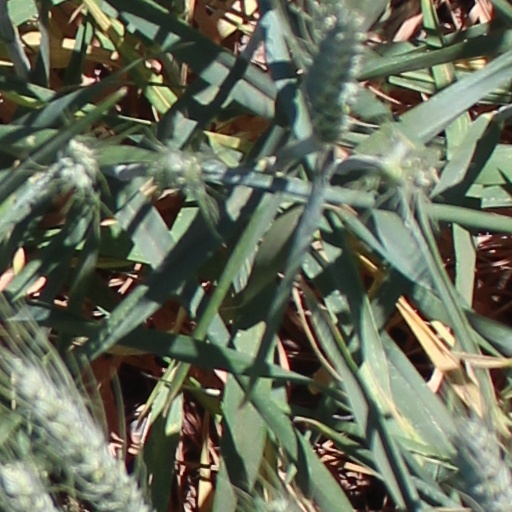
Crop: wheat